Parga

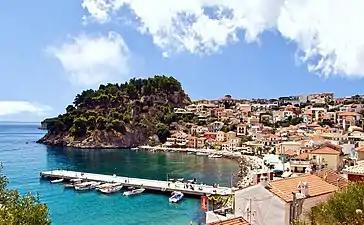
View of Parga

Parga is a town and municipality located in the northwestern part of the regional unit of Preveza in Epirus, northwestern Greece. The seat of the municipality is the village Kanallaki. Parga lies on the Ionian coast between the cities of Preveza and Igoumenitsa. It is a resort town known for its natural environment.